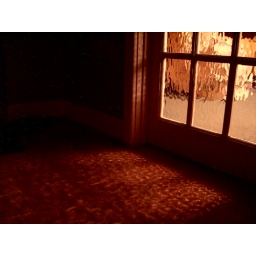
looking in through the lounge door